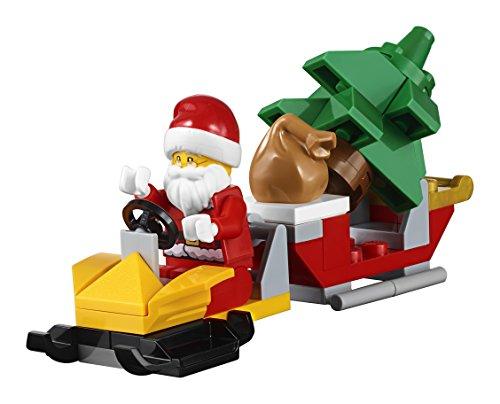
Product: LEGO City Advent Calendar 60155 Building Kit
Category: Toys & Games | Building Toys
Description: Features 24 different items including buildings, vehicles, Seasonal items and minifigures.
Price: $48.99
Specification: ProductDimensions:10.3x2.8x15inches|ItemWeight:0.96ounces|ShippingWeight:15ounces(Viewshippingratesandpolicies)|DomesticShipping:ItemcanbeshippedwithinU.S.|InternationalShipping:ThisitemcanbeshippedtoselectcountriesoutsideoftheU.S.LearnMore|ASIN:B071L67QZF|Itemmodelnumber:6174567|Manufacturerrecommendedage:5-12years